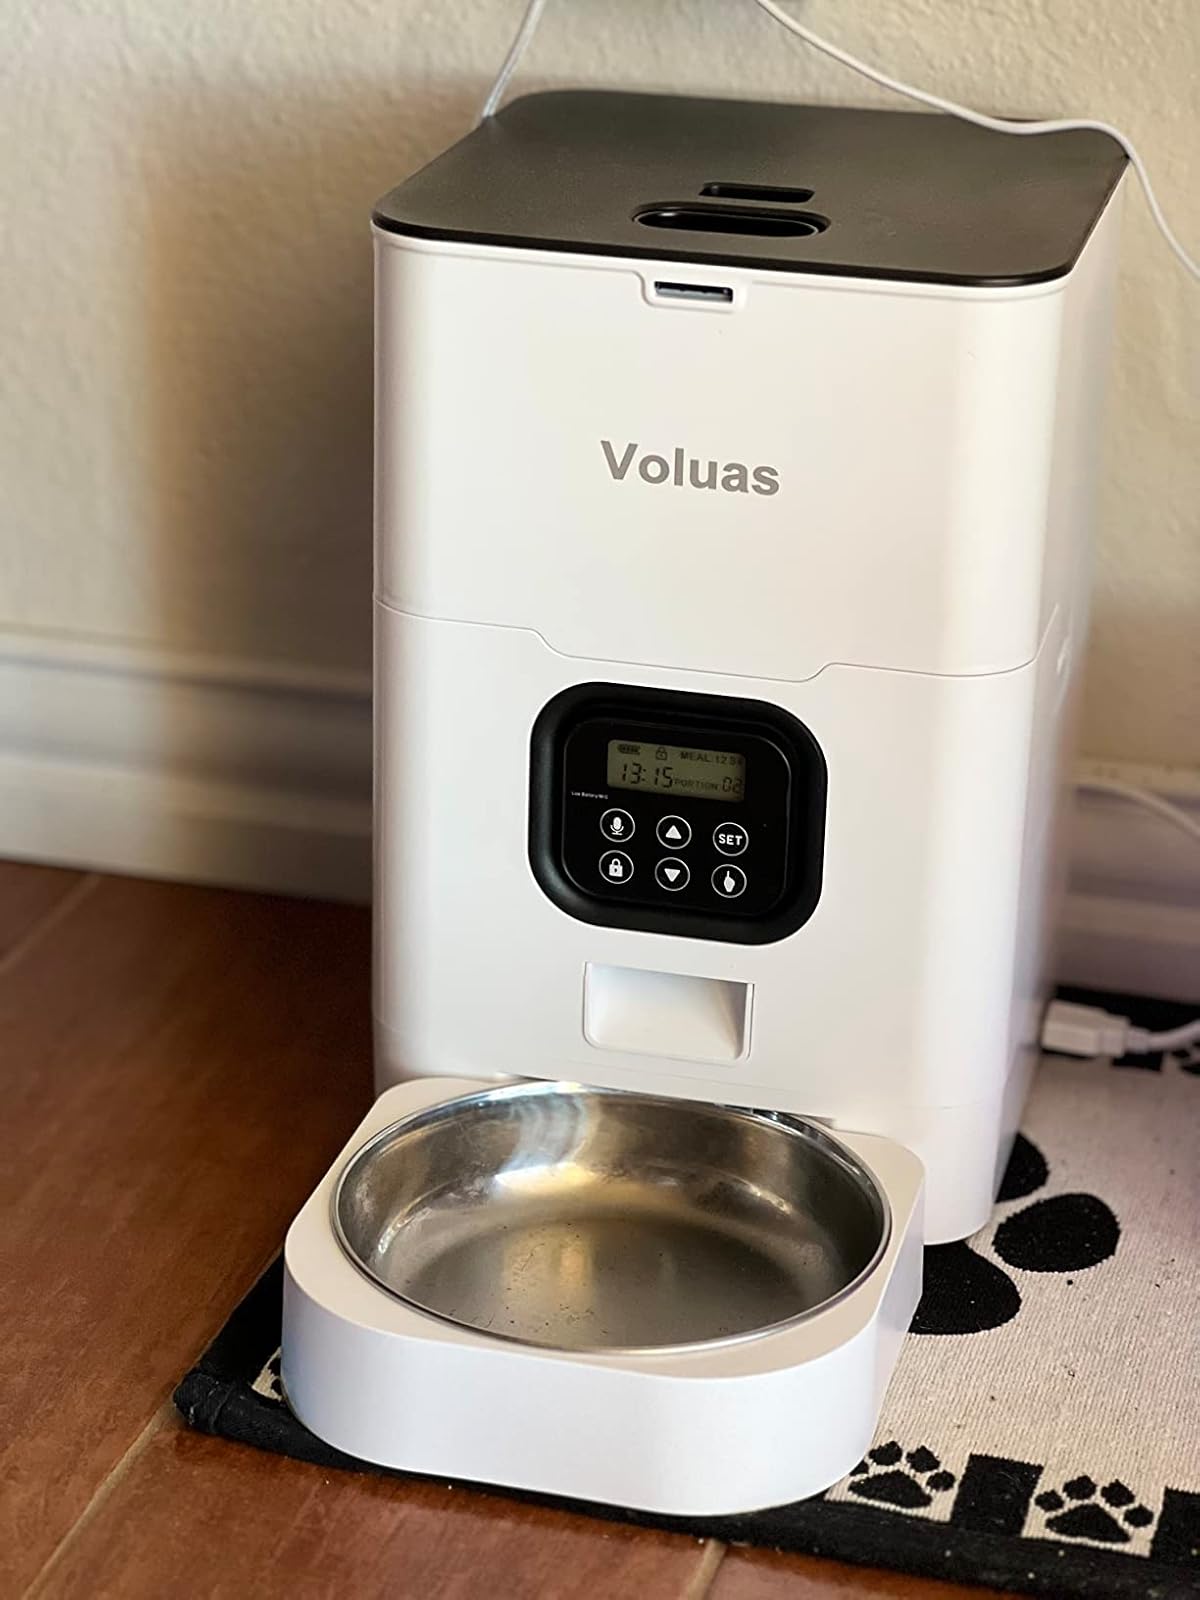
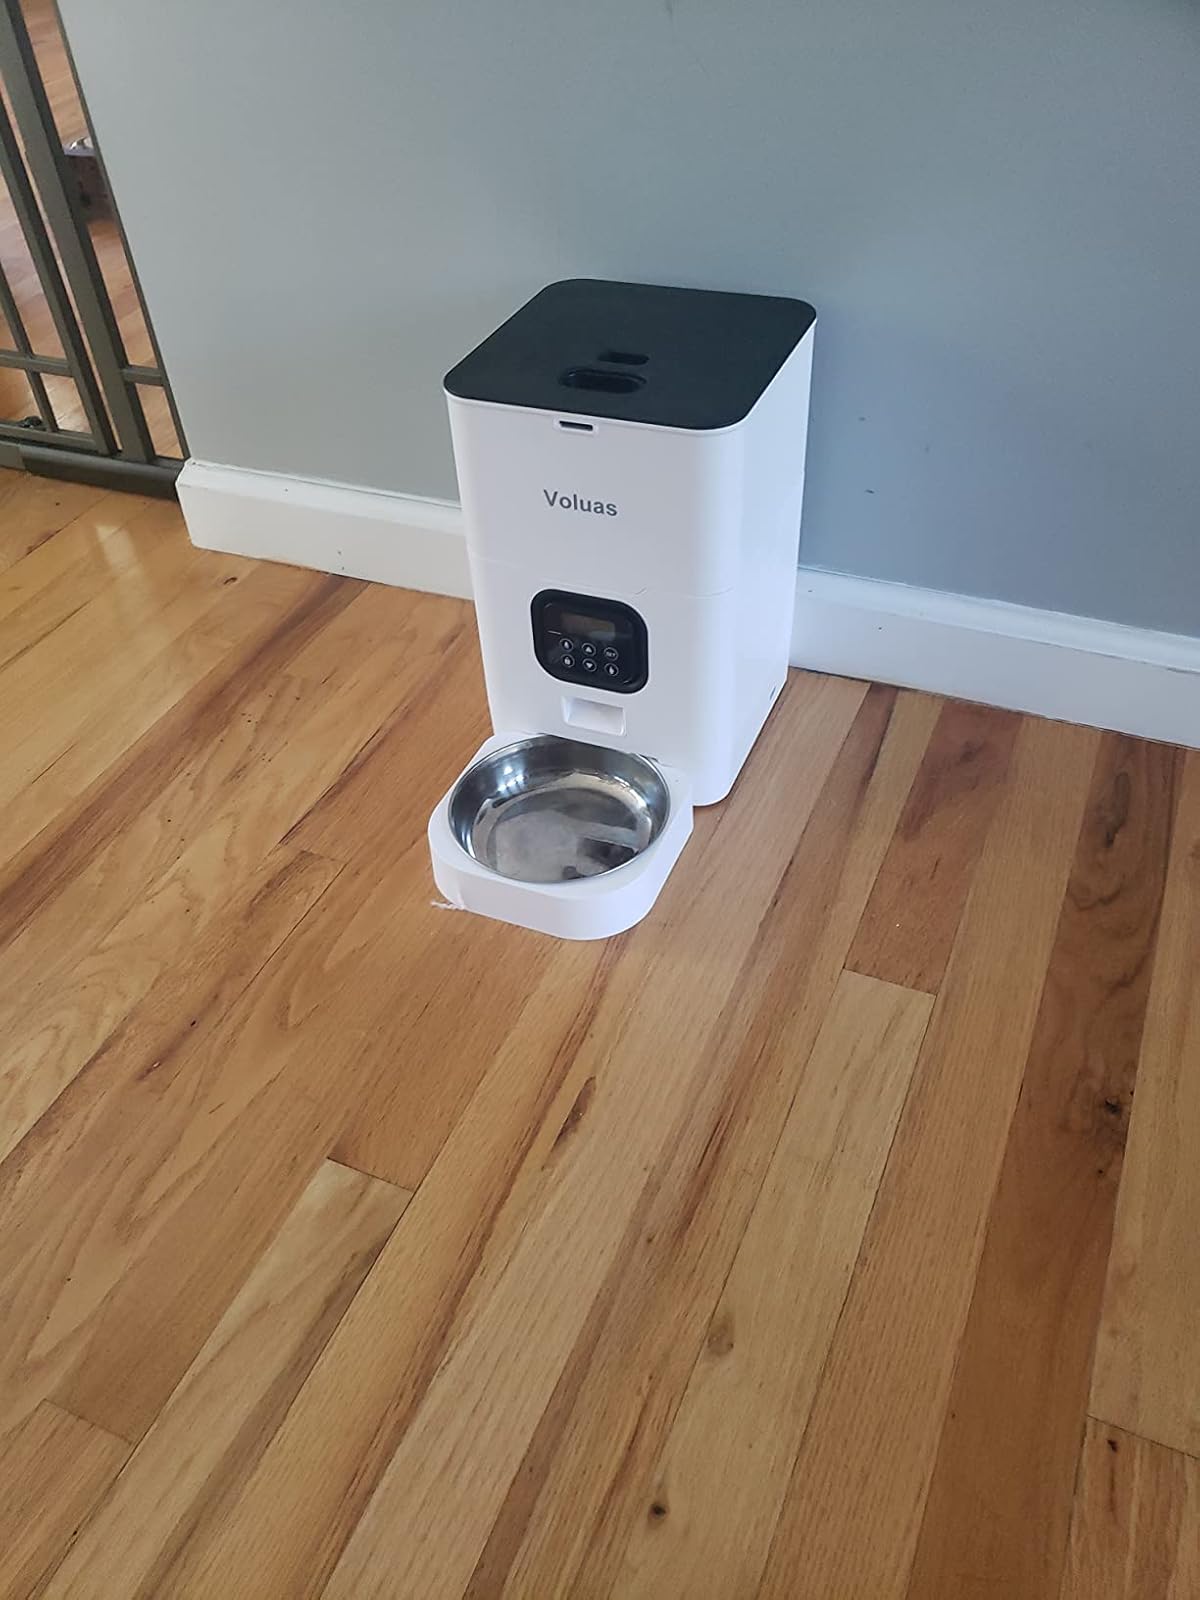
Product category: items_feeder
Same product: yes